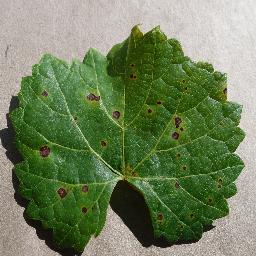
Label: Grape___Black_rot